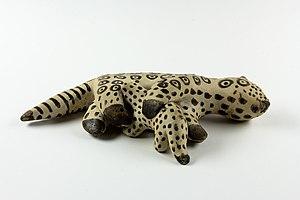
jaguar haloe allaitant son petit riore dimensions